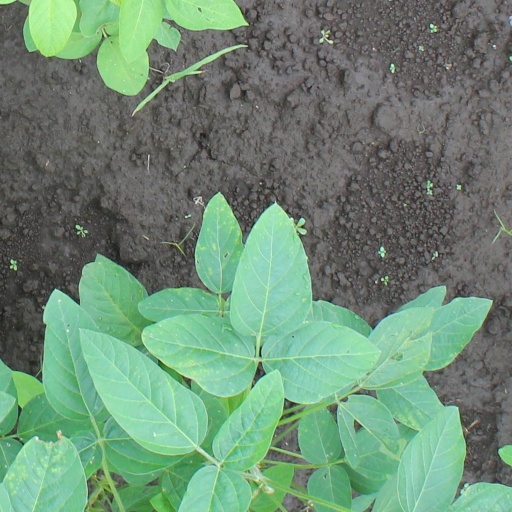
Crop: soybean